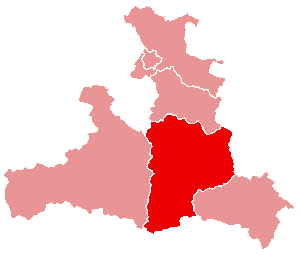
Bezirk St. Johann im Pongau
Pongau / Distrikt St. Johann im Pongau i delstaten Salzburg
Bezirk St. Johann im Pongau er et distrikt i den østrigske delstat Salzburg. Distriktet kaldes af historiske årsager også Pongau. Det ligger mellem Bezirk Zell am See mod vest, Bezirk Tamsweg mod sydøst og Bezirk Hallein mod nord og grænser mod syd til delstaten Kärnten.